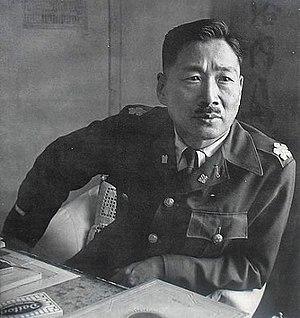
Jang Taek-sang, né le 22 octobre 1893 dans le district de Chilgok et mort le 1ᵉʳ août 1969 à Séoul, est un homme d'État coréen.
Le vice-président de la République de Corée est une position gouvernementale de la République de Corée créée en 1948 et abolie en 1960, il était le numéro deux de l'État sud-coréen.